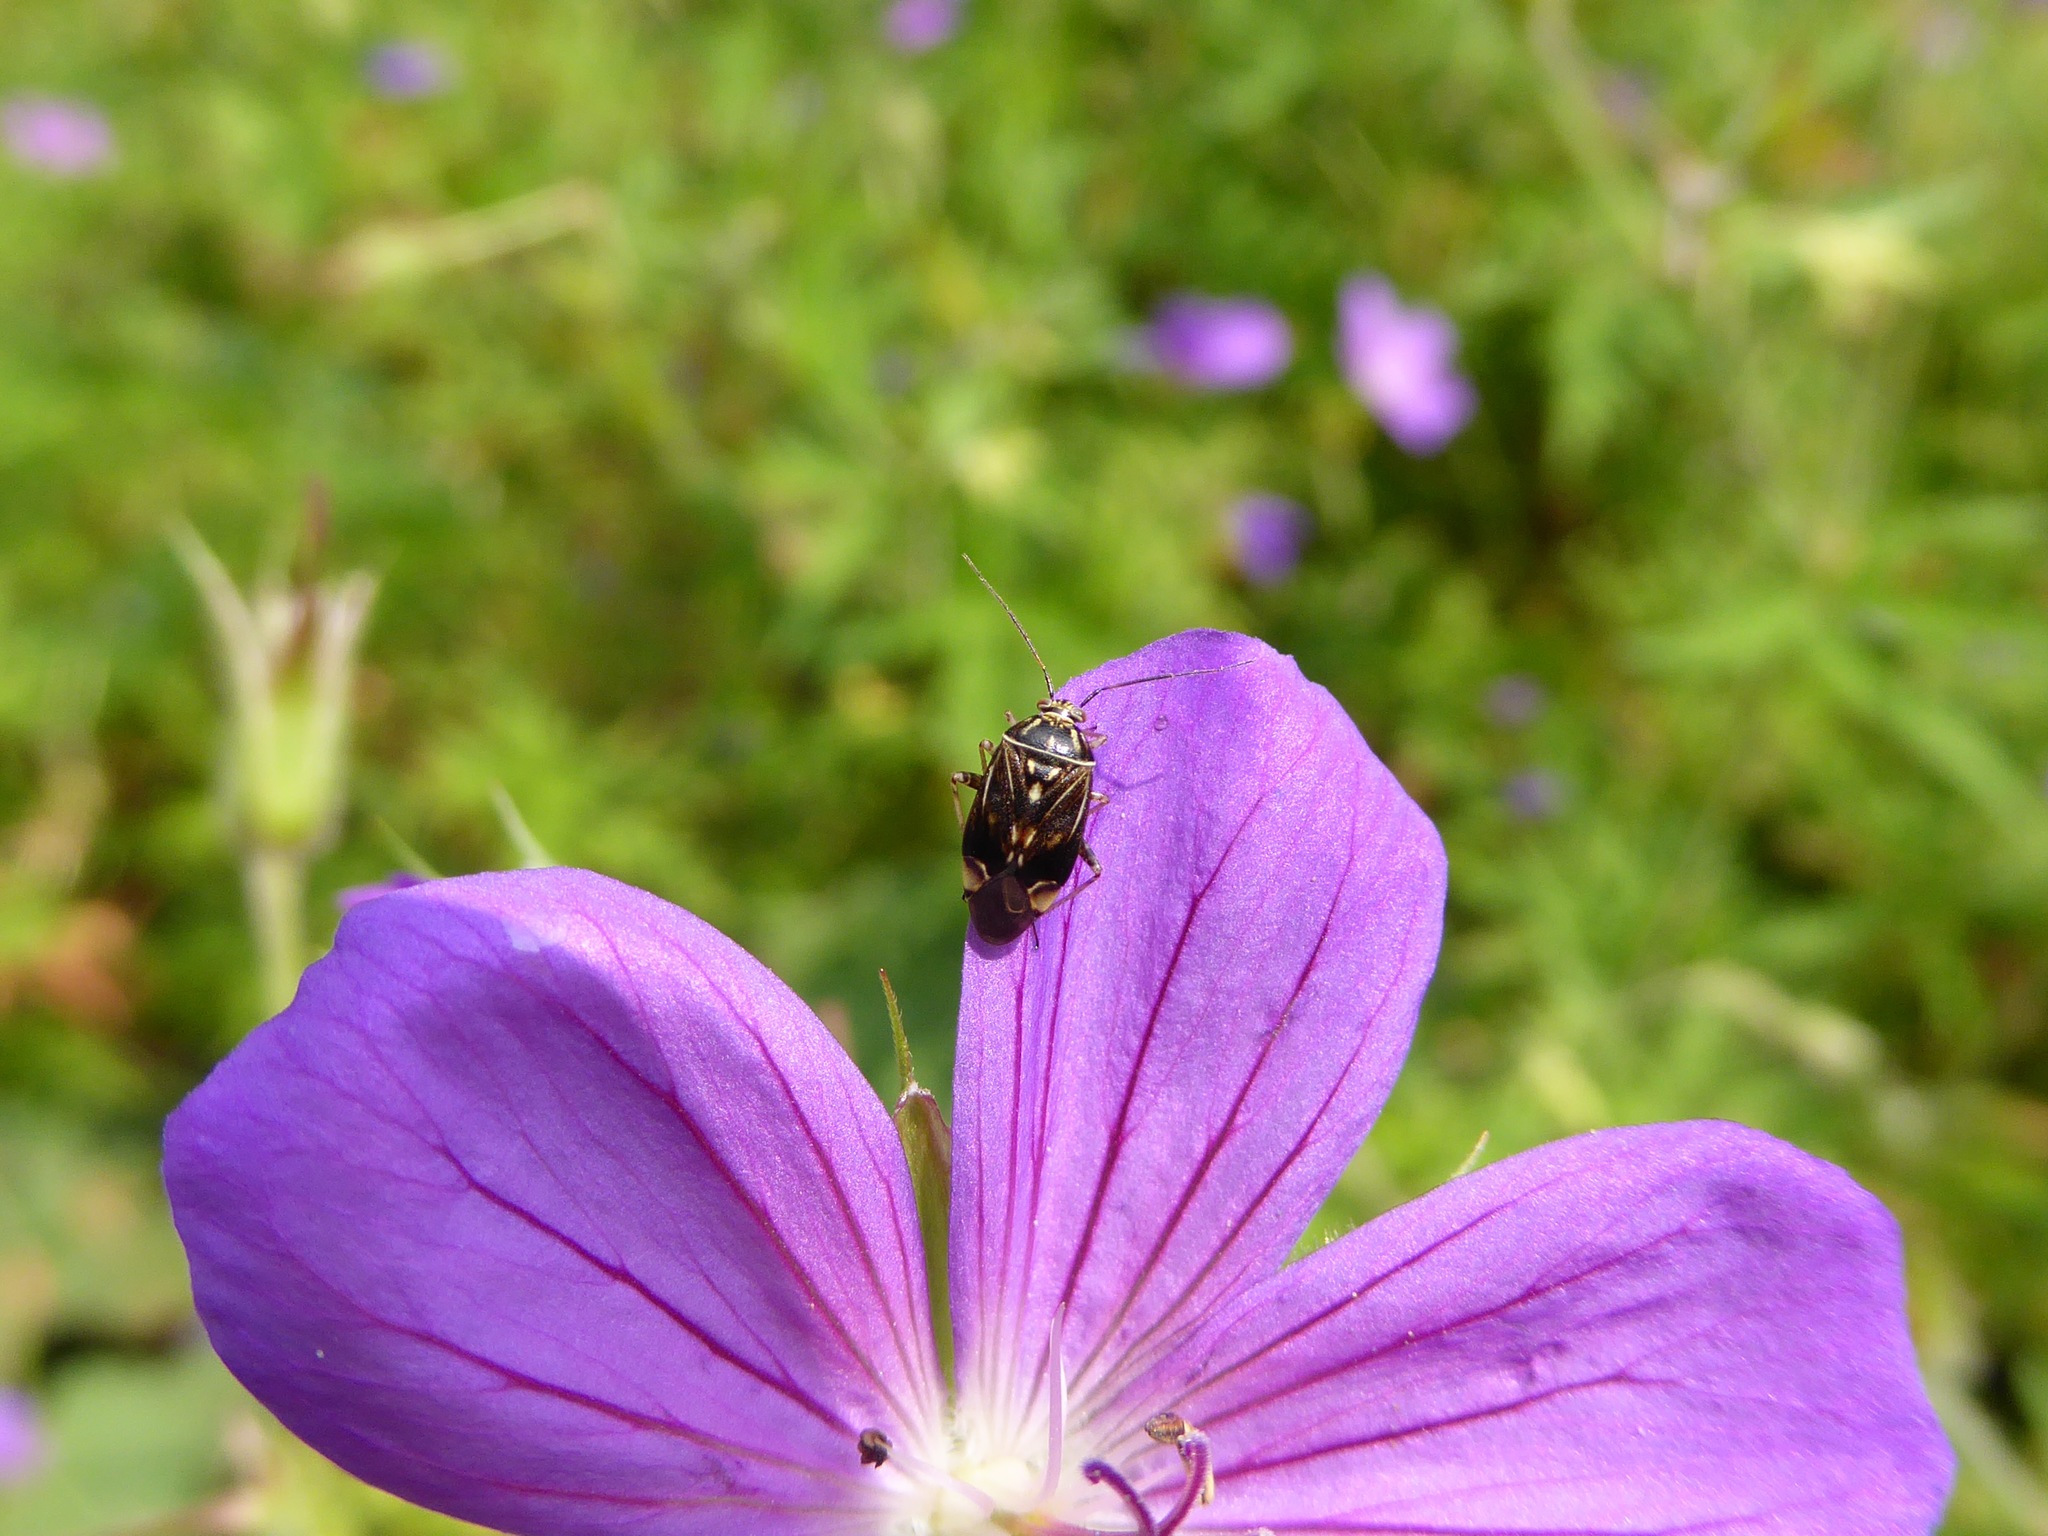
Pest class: lygus_bug